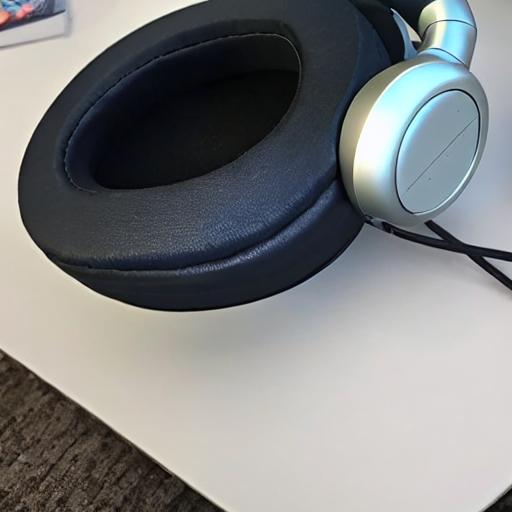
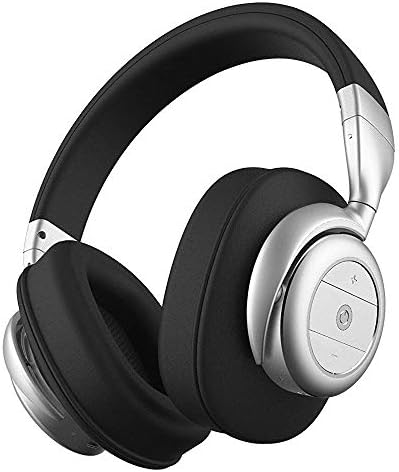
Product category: headphones
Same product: no